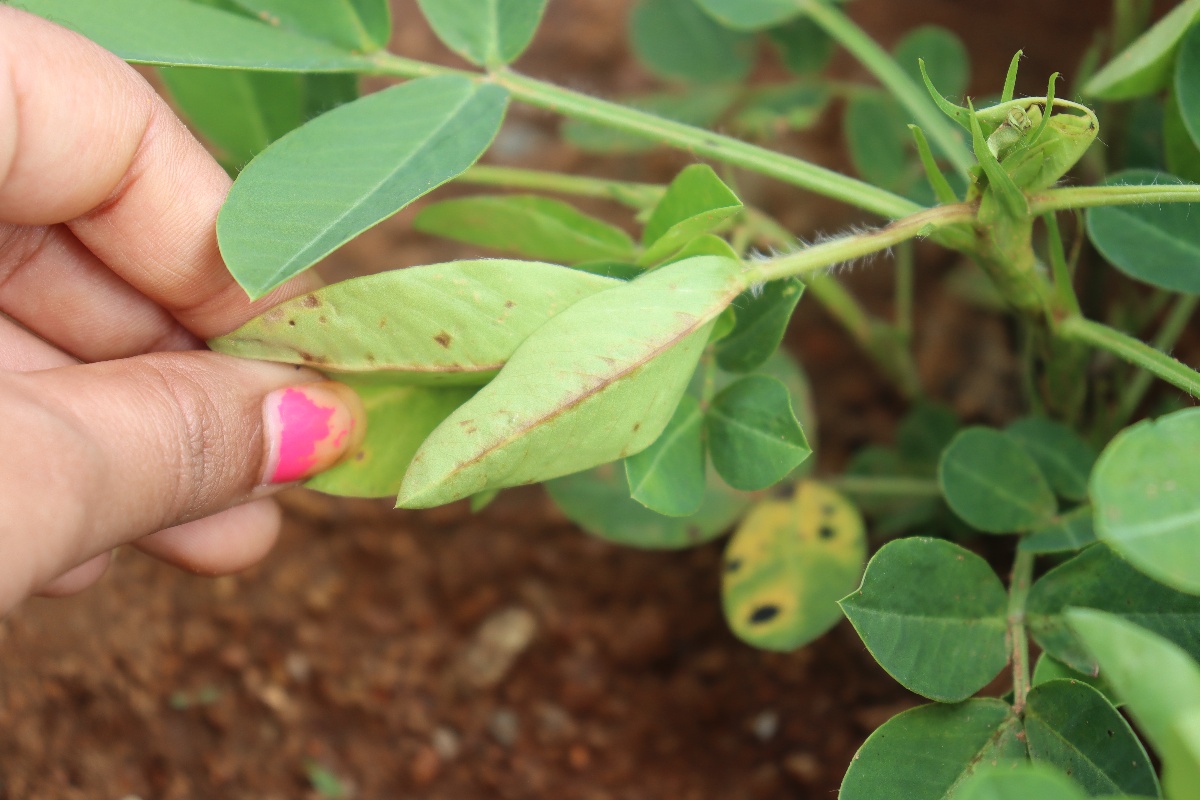
Label: early_leaf_spot